History of horror films

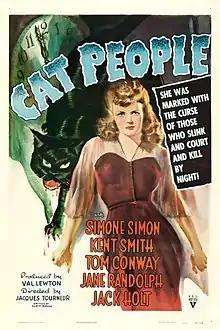
A film poster for "Cat People" (1942), the first film made by producer Val Lewton that created a new style of horror film

After the success of "Son of Frankenstein" (1939), Universal's horror films received what author Rick Worland of "The Horror Film" called "a second wind" and horror films continued to be produced at a feverish pace into the mid-1940s. Universal looked into their 1930s horror properties to develop new follow-ups such as "The Invisible Man Returns" (1940) and "The Mummy's Hand" (1941). "Man Made Monster" (1941) was a pivotal release for Universal's horror output, introducing actor Lon Chaney Jr. Chaney Jr. had received attention for his performance as Lennie Small in "Of Mice and Men" (1939). Universal saw potential in making Chaney a new star to replace Karloff as he had not distinguished himself in either A or B pictures. Chaney Jr. would become a horror star for the decade showing in the films in "The Wolf Man" series, portraying the Mummy three times in "The Mummy" series, Frankenstein's Monster in "Ghost of Frankenstein" (1942) and as Count Dracula in "Son of Dracula" (1943). Universal also created new horror series such as the three-picture feature about Paula the Ape-woman, starting with "Captive Wild Woman" (1943). Universal began crossing their horror franchises in what was colloquially called "monster rally" films. Beginning with "Frankenstein Meets the Wolf Man" (1943) which had Frankenstein's Monster meet The Wolf Man, further crossovers that included Count Dracula continued in the 1940s with "House of Frankenstein" (1944) and "House of Dracula" (1945). B-Picture studios also developed films that imitated the style of Universal's horror output. Karloff worked with Columbia Pictures acting in various films as a "Mad doctor"-type characters starting with "The Man They Could Not Hang" (1939) while Lugosi worked between Universal and poverty row studios such as Producers Releasing Corporation (PRC) for "The Devil Bat" (1941) and Monogram for nine features films.